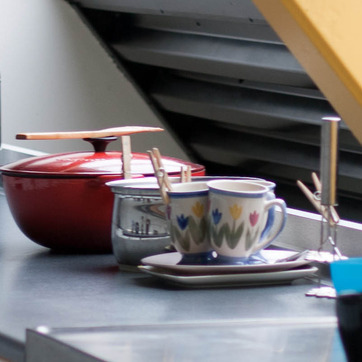
Material: ceramic